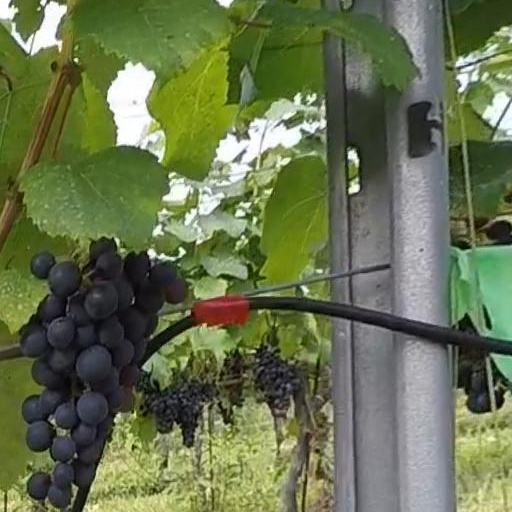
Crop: grape